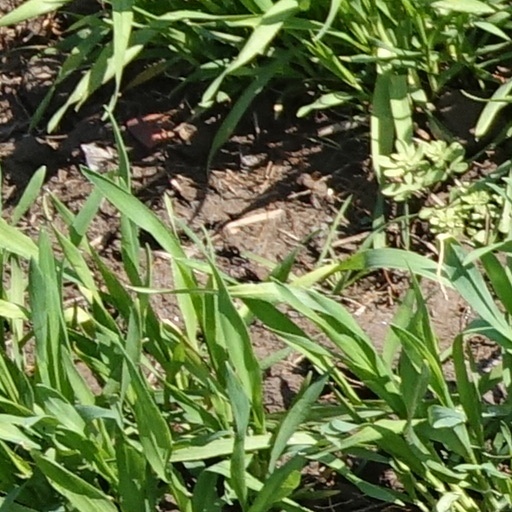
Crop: wheat